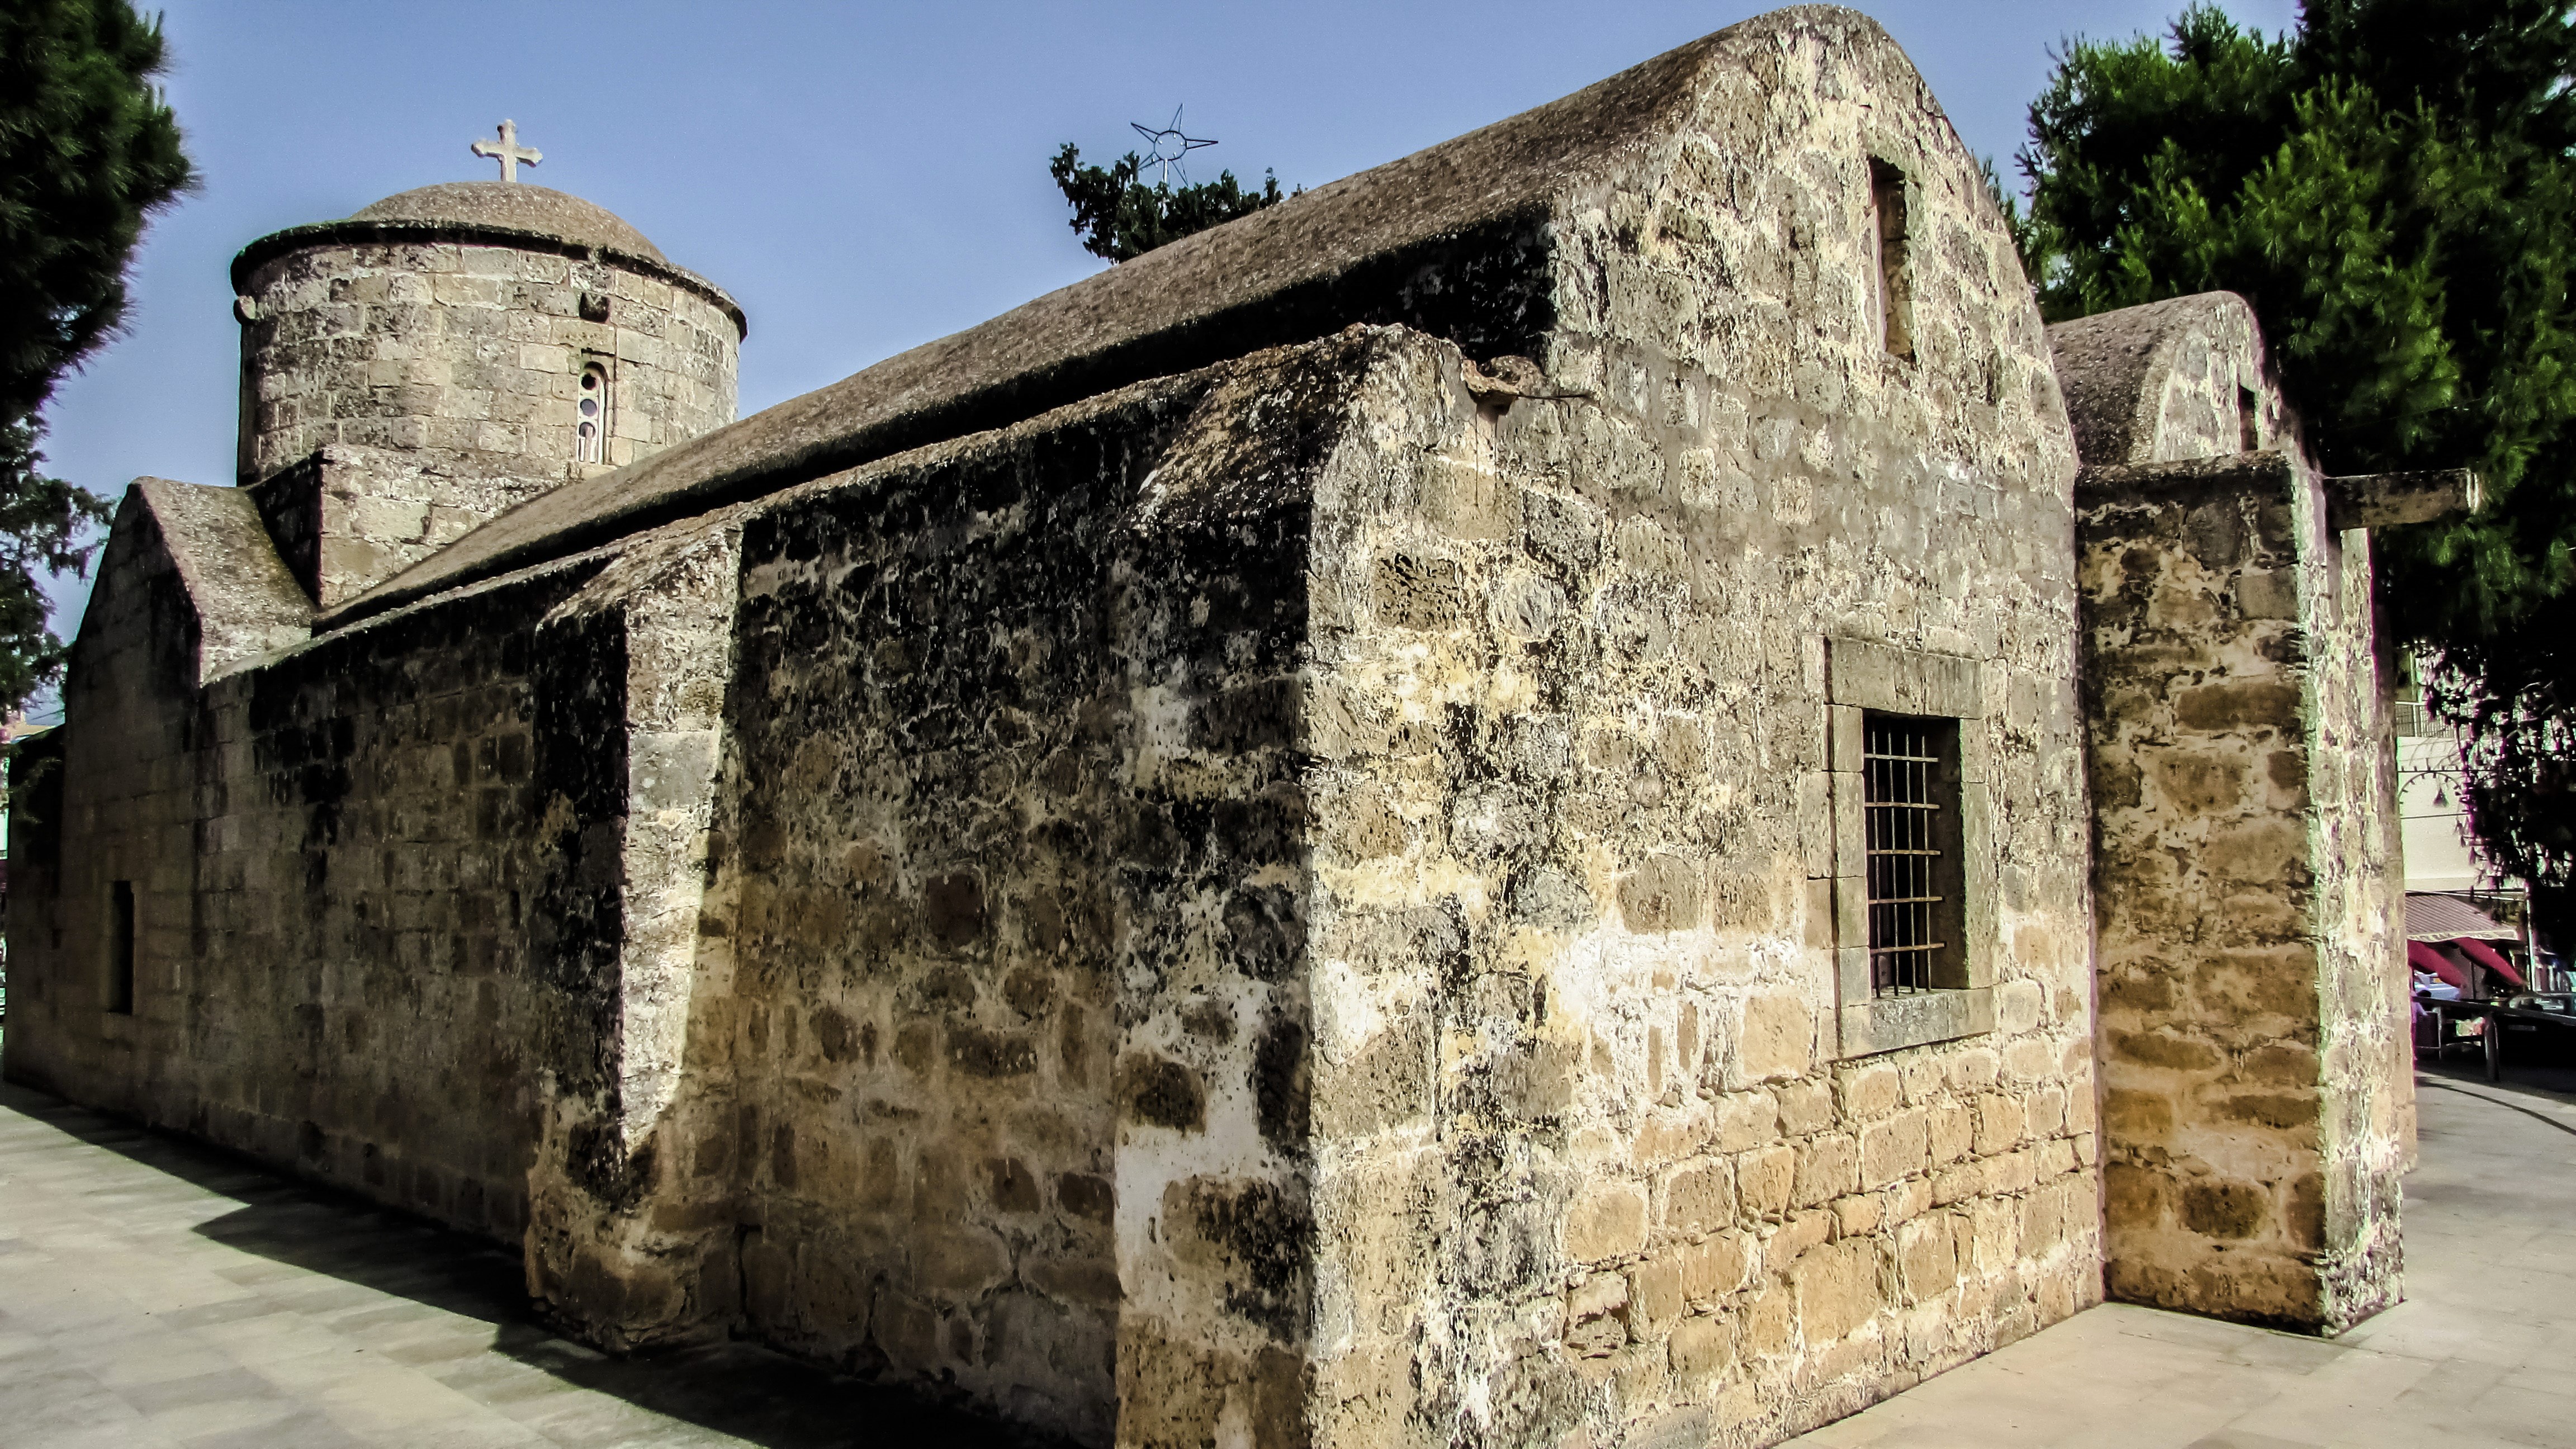
architecture, town, building, wall, village, religion, sightseeing, church, chapel, fortification, place of worship, medieval, ruins, monastery, history, orthodox, middle ages, cyprus, paralimni, ayia anna, ancient history